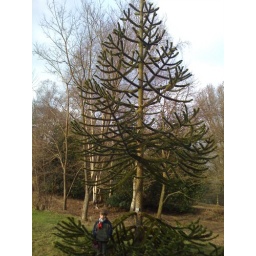
A monkey tree (no, something with monkey this tree is called, can't remember what exactly) in Winkworth Arboretum. 1/2/09